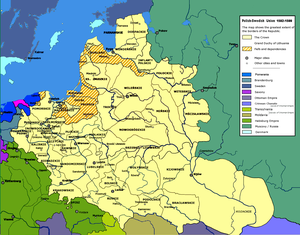
Sigismond III, né le 20 juin 1566 au château de Gripsholm en Suède et mort le 30 avril 1632 à Varsovie, est un prince de la dynastie Vasa élu roi de Pologne et grand-duc de Lituanie en 1587. Il devient également roi de Suède à la mort de son père Jean III en 1592. Destitué du trône suédois au terme d'une brève guerre civile par son oncle Charles IX en 1604, Sigismond ne renonce pas à ses droits. Cela entraîne une série de guerres entre les deux royaumes. À sa mort, il laisse deux fils, Ladislas et Jean Casimir, qui régneront tous les deux. C'est lui qui transfère la capitale de la Pologne de Cracovie à Varsovie.